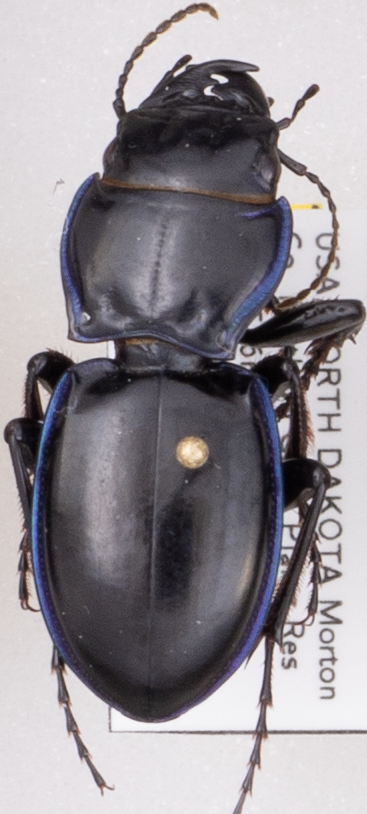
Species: Pasimachus elongatus
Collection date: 2021-06-15
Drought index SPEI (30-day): -0.88
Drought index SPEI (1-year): -2.09
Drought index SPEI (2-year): -1.01